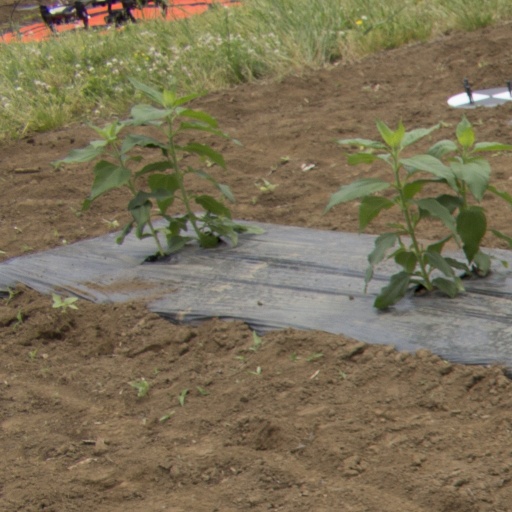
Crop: Jerusalem artichoke